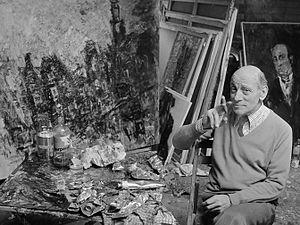
Un cigare est un cylindre formé de feuilles de tabac : une feuille à rouler est enroulée en spirale sur d'autres feuilles pliées, roulées, ou hachées en petits morceaux. Le bout appelé « pied » est porté à incandescence, et l'autre extrémité, que l'on coupe, est appelée « tête ». Le mode de consommation vise soit à inhaler la fumée produite, soit à la garder en bouche. Comme beaucoup de substances organiques végétales, les cigares s'humidifient ou se dessèchent en prenant ou rendant de l'humidité à l'atmosphère ambiante.